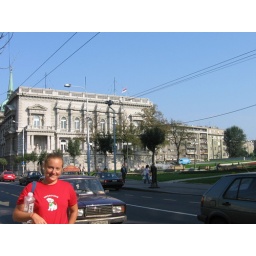
We keep seeing diplomatic looking men in black cars around here...we assume it's important.